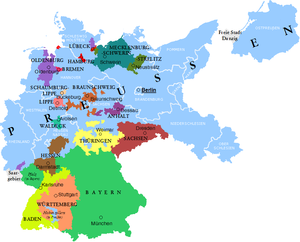
Les anciens territoires de l'Est de l'Allemagne sont les provinces ou les régions situées à l'est de la frontière orientale de l'Allemagne actuelle, qui furent perdus par l'Allemagne après la Première Guerre mondiale puis la Seconde Guerre mondiale. Les territoires perdus après la Première Guerre mondiale comprennent la plus grande partie de la province de Posnanie et de la Prusse-Occidentale. Les autres territoires perdus après la Seconde Guerre mondiale incluent la Prusse-Orientale, la Poméranie ultérieure, la Nouvelle-Marche, la Haute-Silésie et la plus grande partie de la Basse-Silésie. Dans l'Allemagne d'aujourd'hui, le terme fait référence habituellement seulement aux territoires perdus après la Seconde Guerre mondiale, tandis qu'en Pologne les territoires acquis de l'Allemagne après la Seconde Guerre mondiale furent surnommés les « territoires récupérés ».
L'histoire de l'Allemagne est complexe et varie selon les limites géographiques et historiques dans lesquelles on considère le territoire et l'ethnogenèse du peuple allemand.
La république de Weimar est le nom donné par les historiens au régime politique en place en Allemagne de 1918 à 1933.